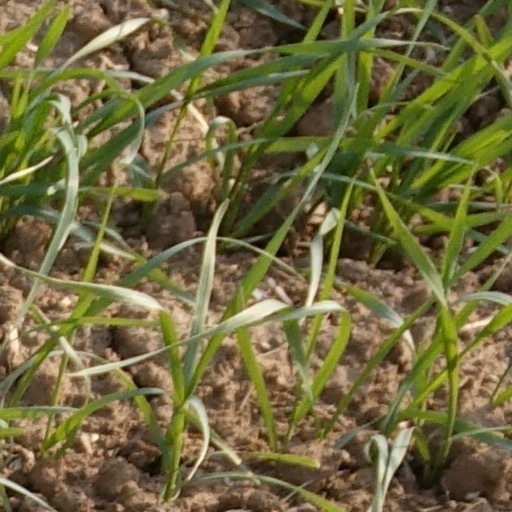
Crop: wheat